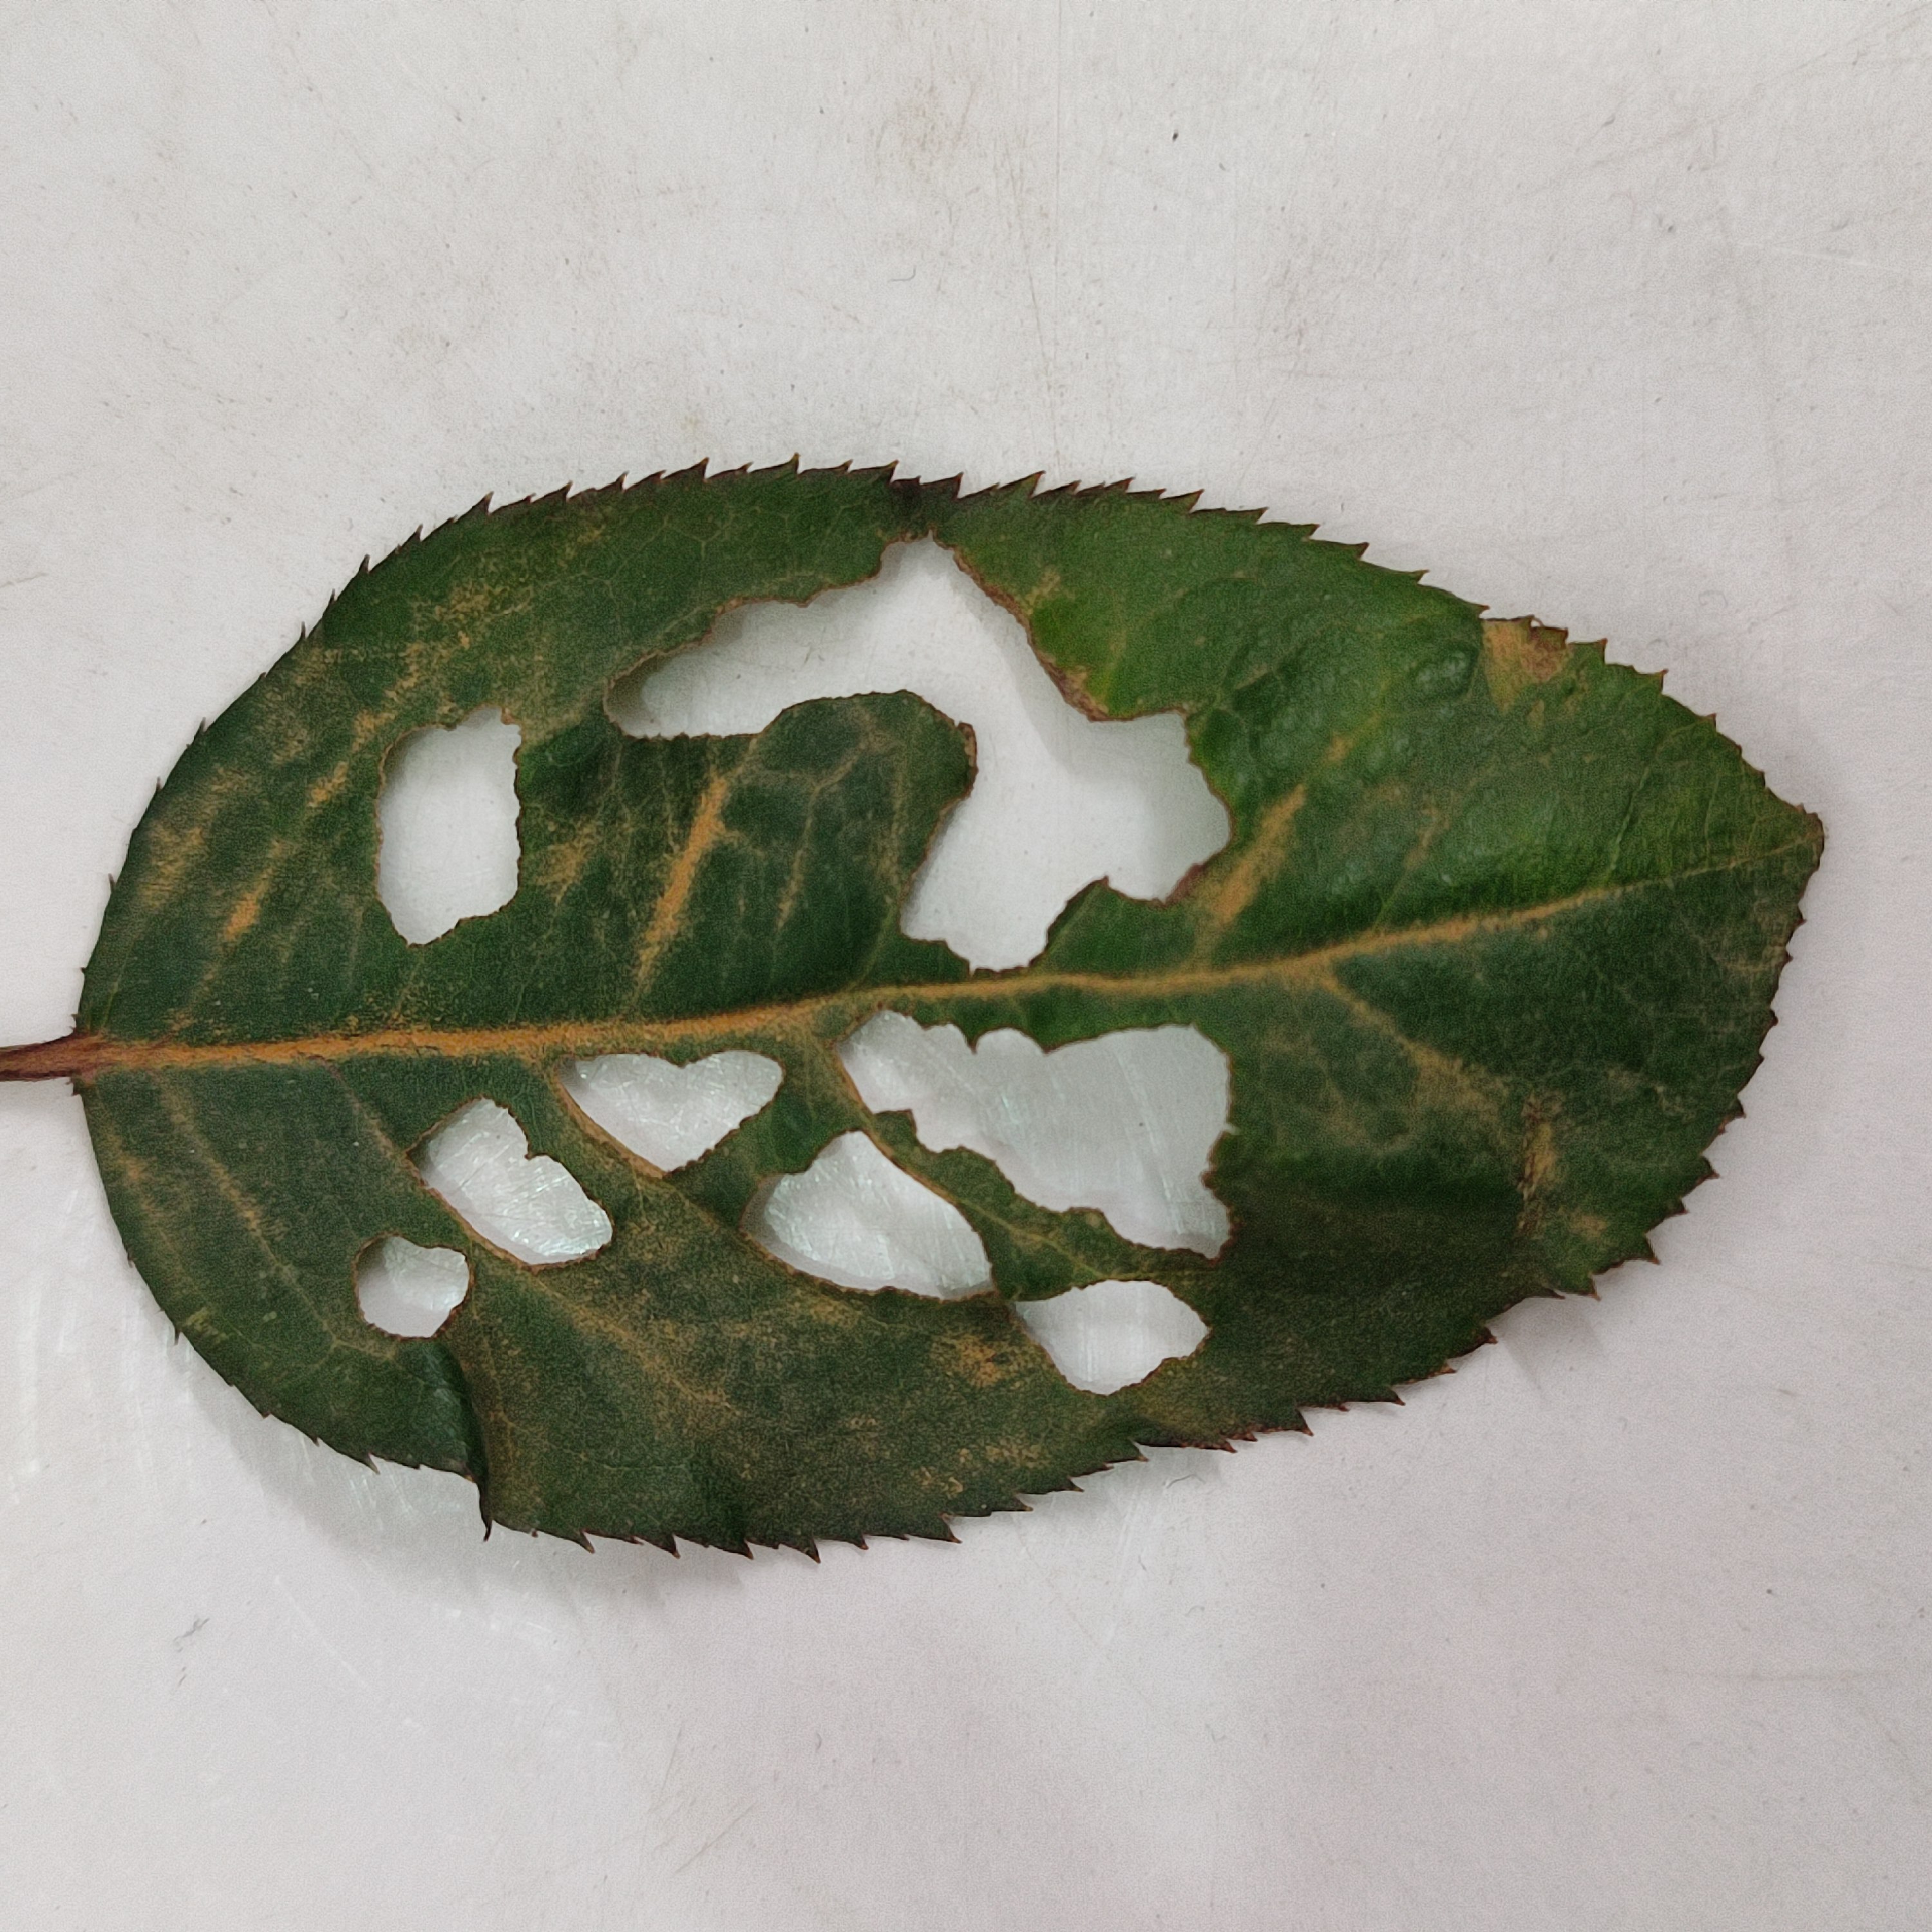
Label: Insect Hole